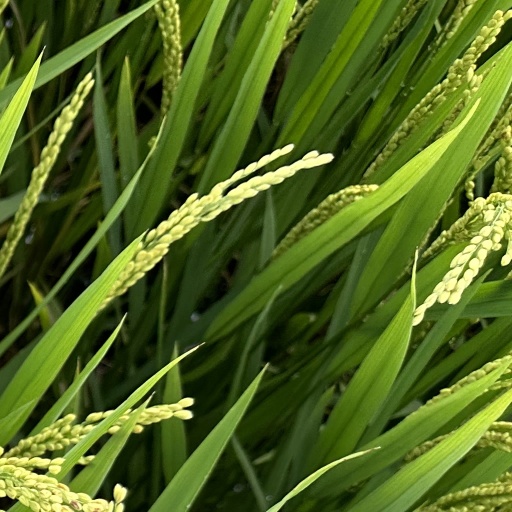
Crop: rice